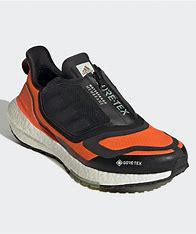
Brand: Adidas
Model: Ultraboost 22